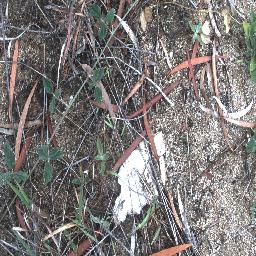
Label: negative